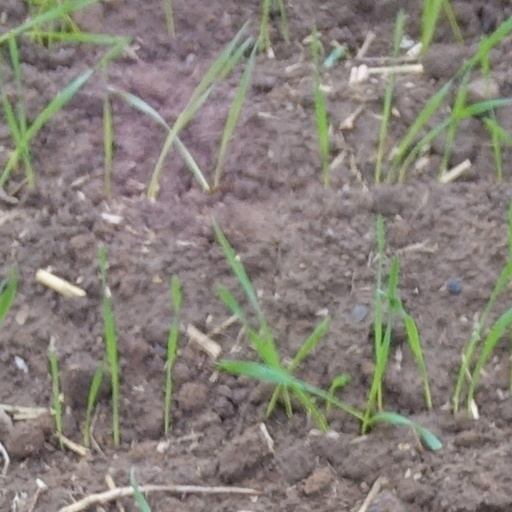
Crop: wheat